Vera Sokolova

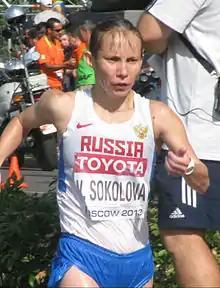
Vera Sokolova (2013)

Vera Aleksandrovna Sokolova (born June 8, 1987, in Solianoy, Morgaushsky District, Chuvash Republic) is a Russian race walker.